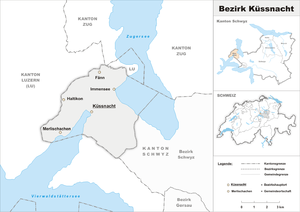
Le district de Küssnacht est un district suisse, situé dans le canton de Schwytz. Il ne compte, comme les districts de Gersau et d'Einsiedeln, qu'une seule commune.